Pub

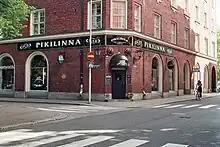
Pub Pikilinna, an Irish-style public house in the Tammela district of the city of Tampere, Finland.

The pub took the concept of the bar counter to serve the beer from gin palaces in the 18th century. Until that time beer establishments used to bring the beer out to the table or benches, as remains the practice in (for example) beer gardens and some other drinking establishments in Germany. A bar might be provided for the manager or publican to do paperwork while keeping an eye on his or her customers, and the term "bar" applied to the publican's office where one was built, but beer would be tapped directly from a cask or barrel on a table, or kept in a separate taproom and brought out in jugs.